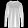
Label: Pullover